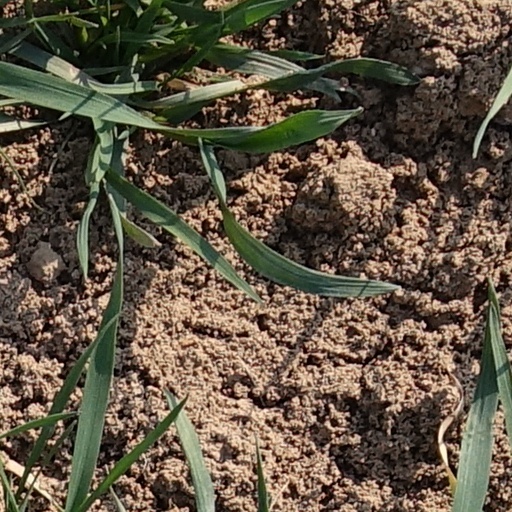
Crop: wheat